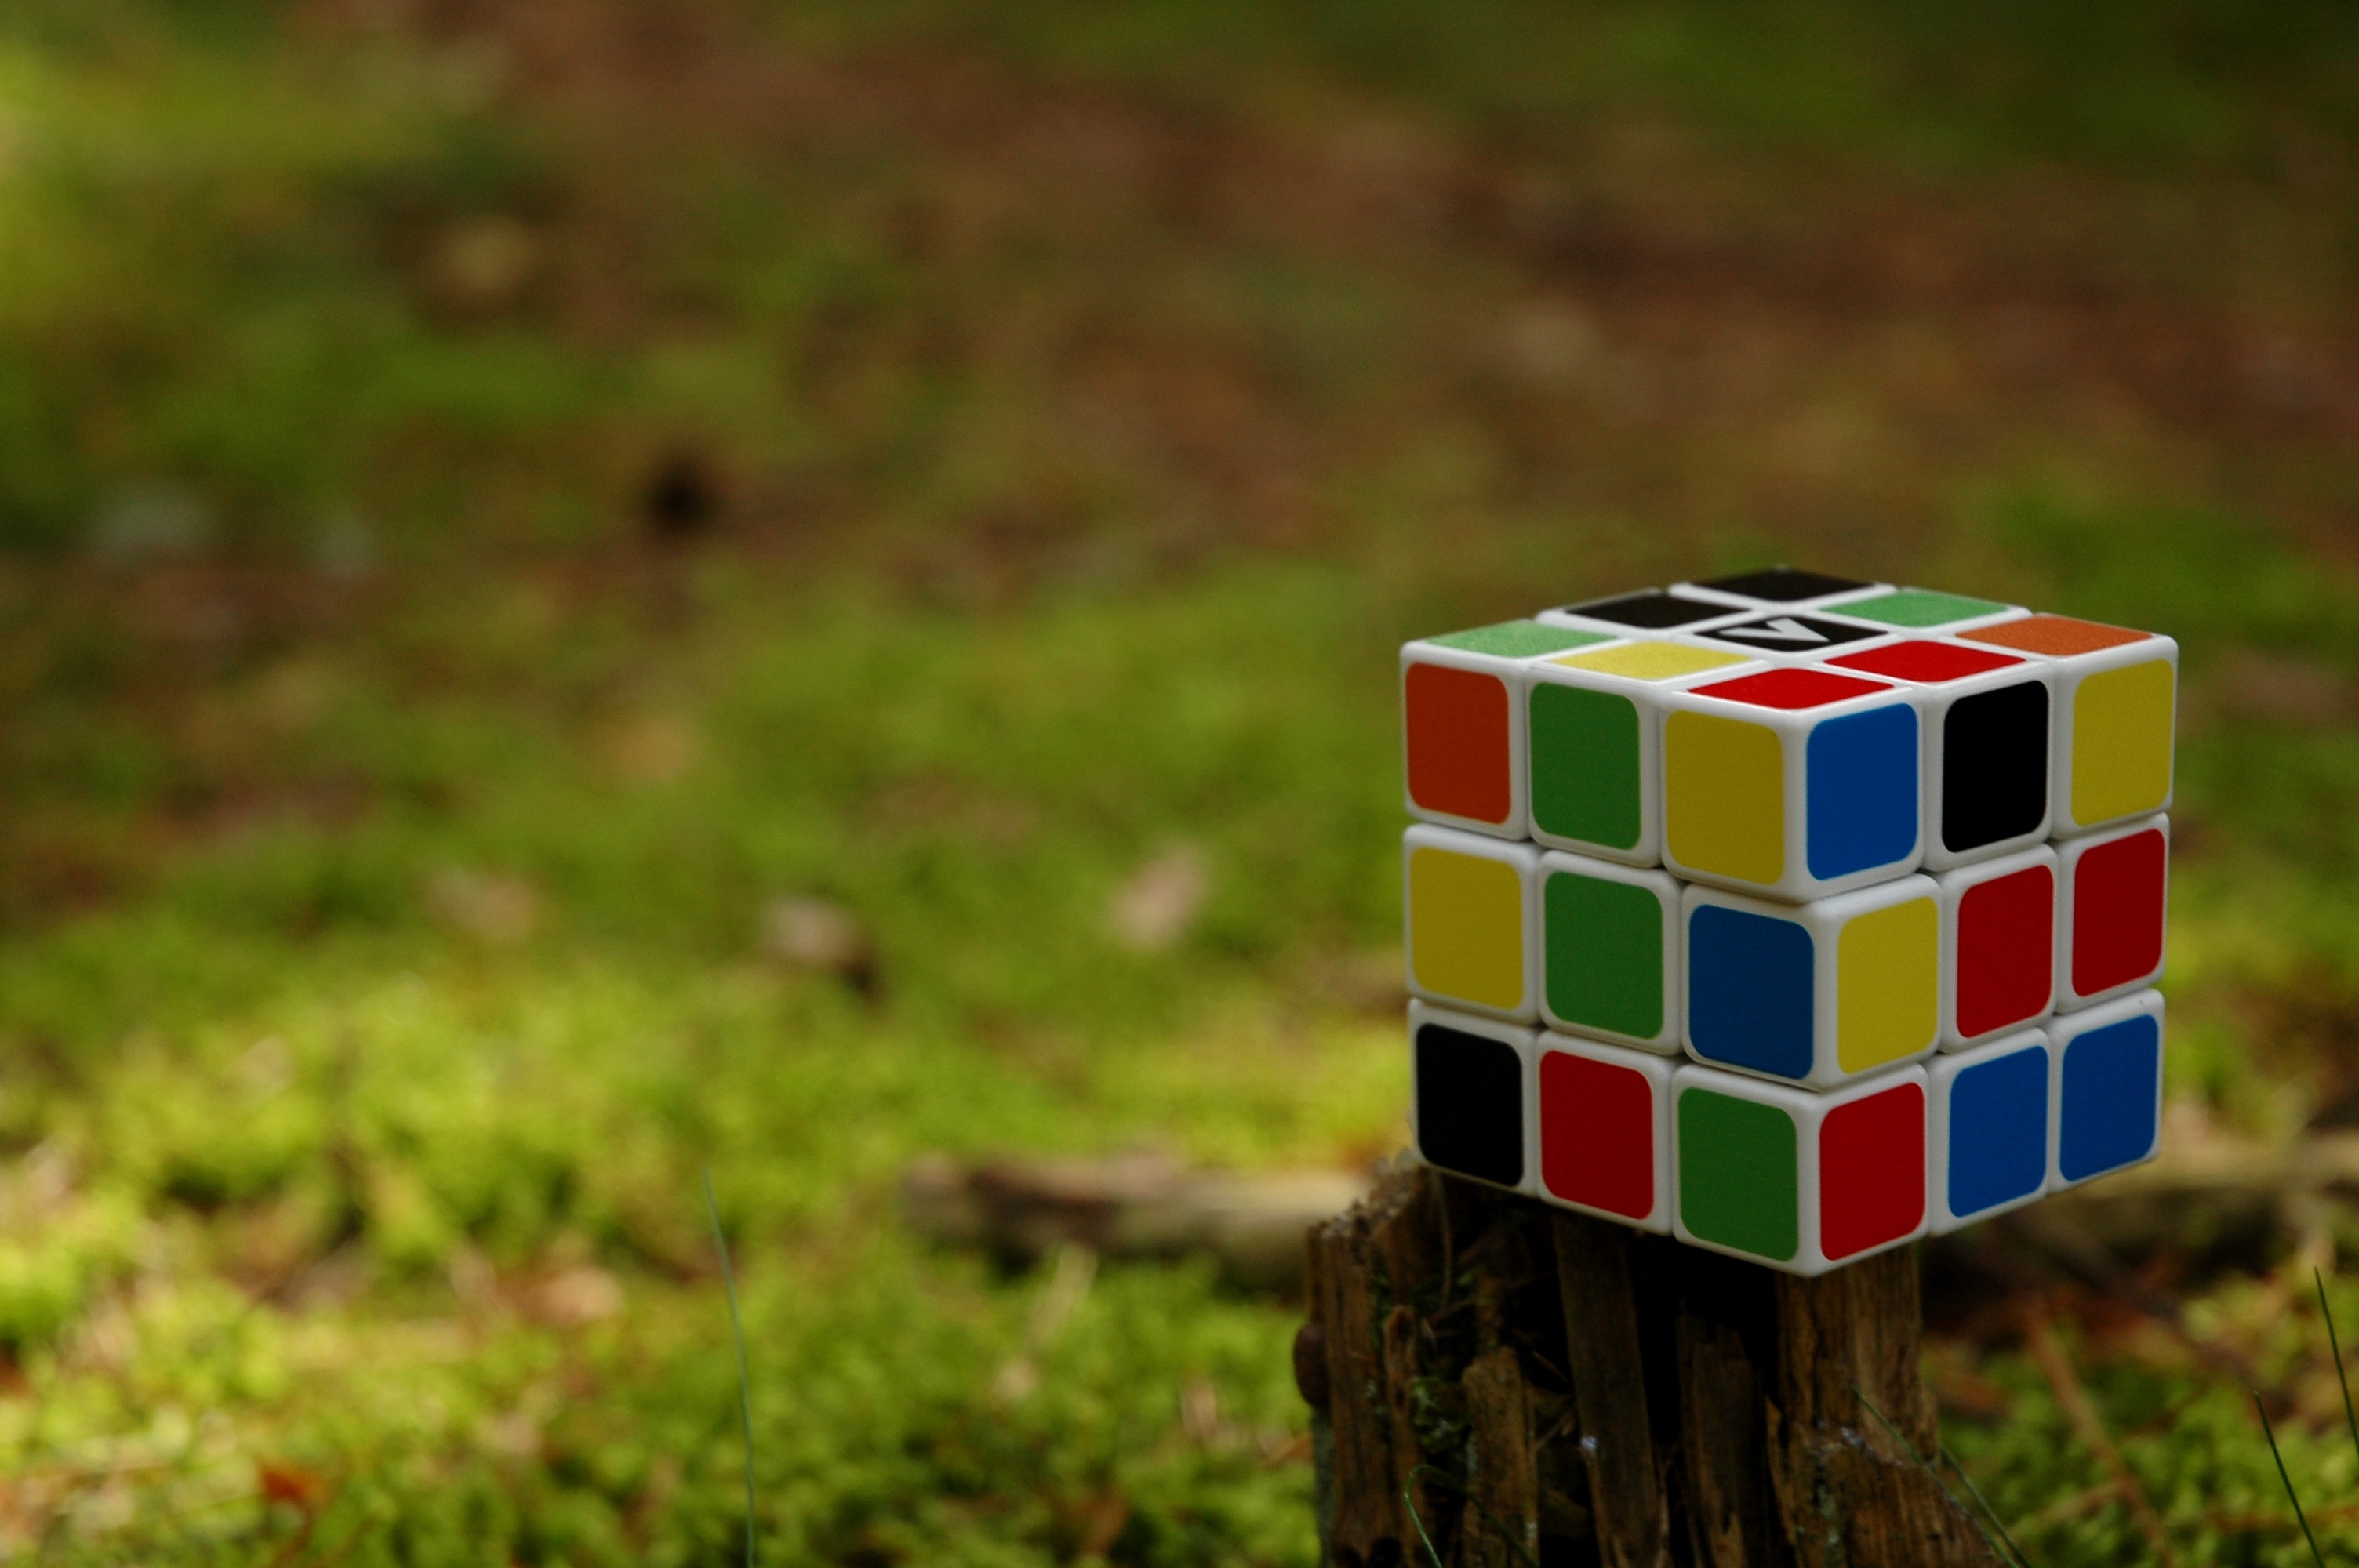
game, green, leisure, toy, colors, strategy, cube, idea, solution, target, success, rubik's cube